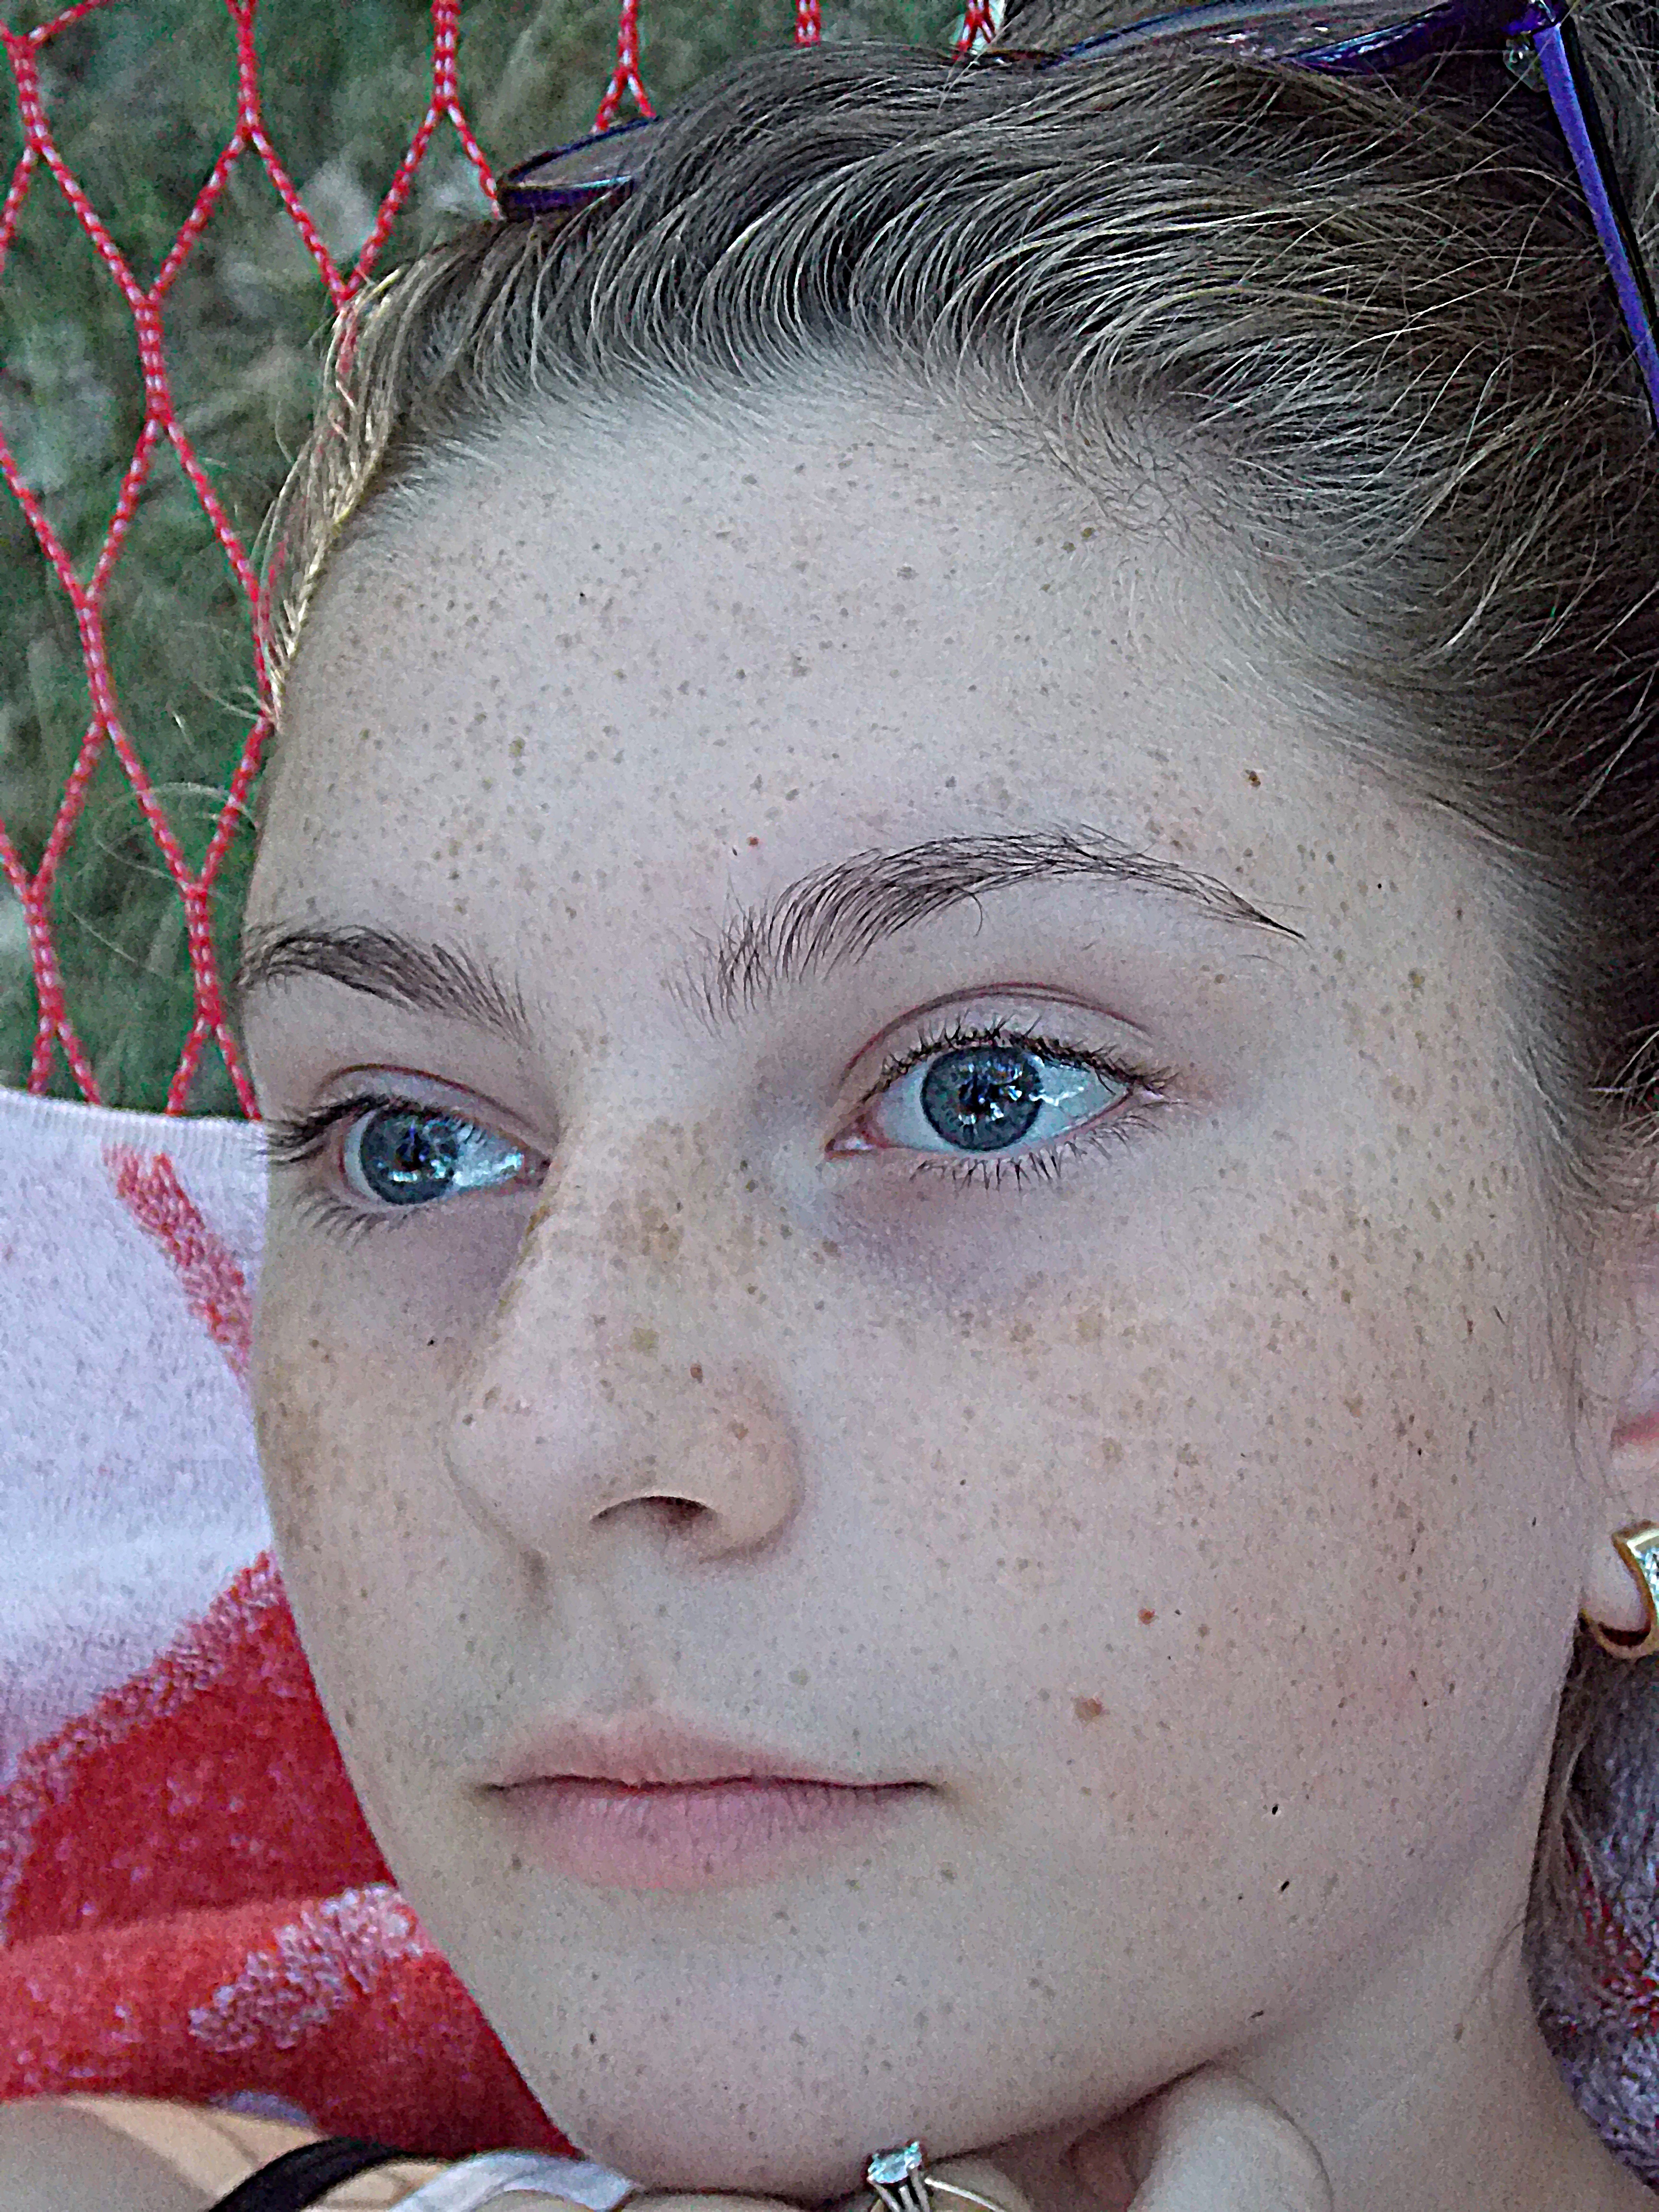
nature, person, girl, woman, photography, portrait, red, color, child, blue, freckle, close up, human body, face, nose, eye, head, skin, beauty, organ, freckles, portrait photography